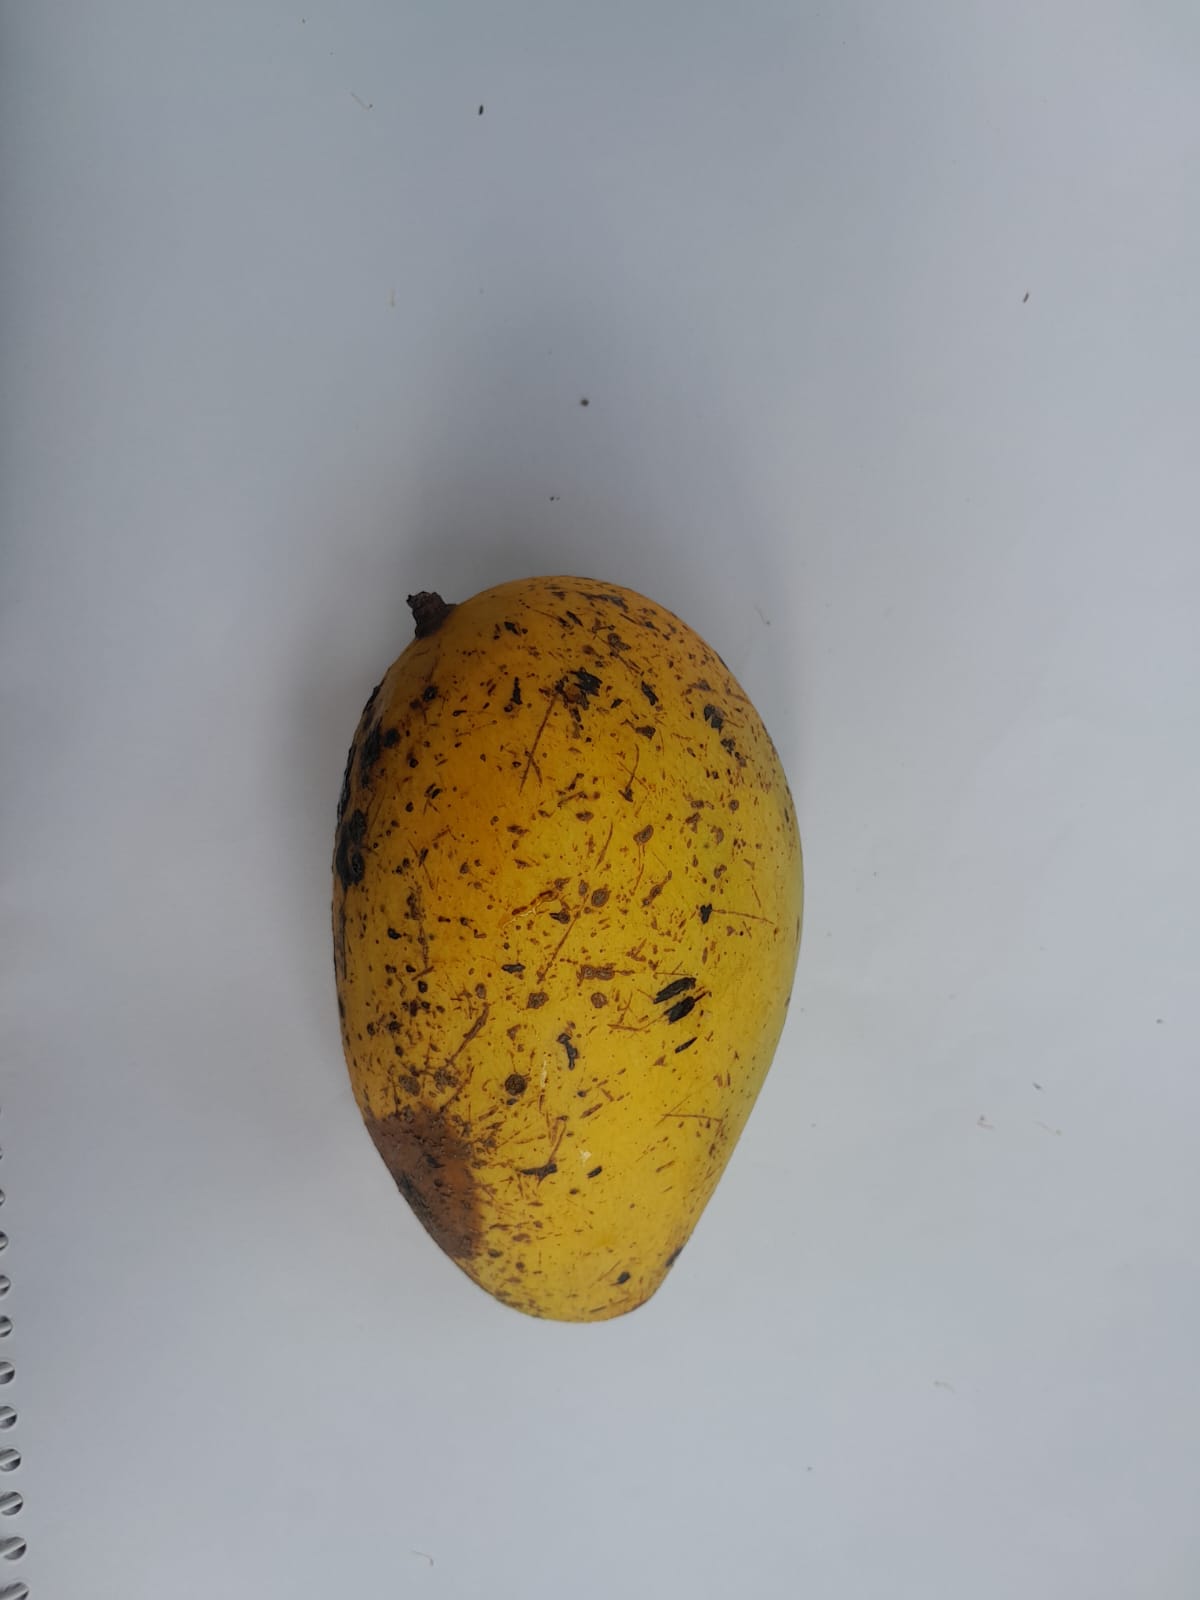
Mango variety: RaniBhog